Northrop F-20 Tigershark

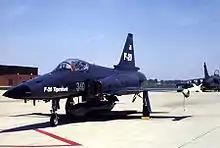
Dark-blue jet aircraft taxiing on ramp, carrying an external fuel tank under belly.

A possibility for a U.S. purchase opened in 1984, for a small number of "aggressor aircraft" for dissimilar air combat training. In November 1984, Congress directed the Air Force and Navy to study the use of a single aircraft type to fill similar aggressor roles for both services. In January 1985 the Navy announced they had selected a specially configured version of the F-16. It was rumored that the aircraft was sold at a loss to keep Northrop's F-20 out of the market.